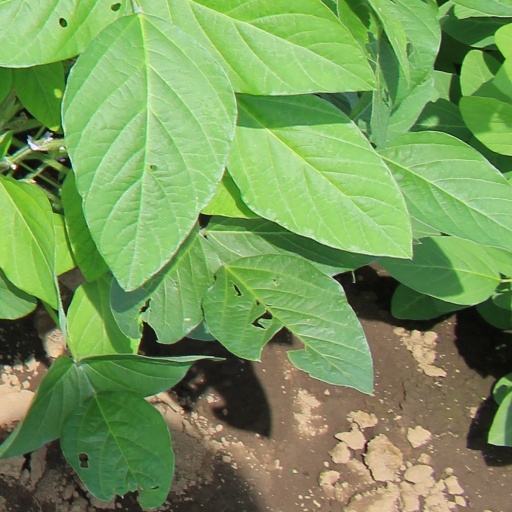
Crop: soybean